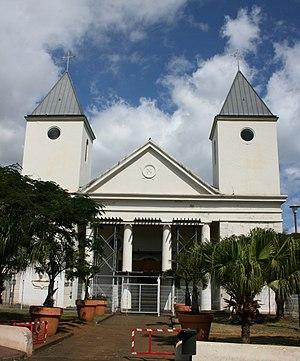
Façade de l'église Saint-Pierre-Saint-Paul, à Saint-Pierre de La Réunion.
L'église Saint-Pierre-Saint-Paul est une église catholique de l'île de La Réunion, département d'outre-mer français dans le sud-ouest de l'océan Indien. Située au 54 rue Auguste-Babet dans le centre-ville de Saint-Pierre, et sur la rive droite de la rivière d'Abord, elle est inscrite à l'inventaire des Monuments historiques depuis le 22 octobre 1998.
Cette liste des églises de La Réunion recense les églises catholiques romaines de l'île de La Réunion, département d'outre-mer français dans le sud-ouest de l'océan Indien.
Cet article recense les bâtiments protégés au titre des monuments historiques de Saint-Pierre de La Réunion, en France.